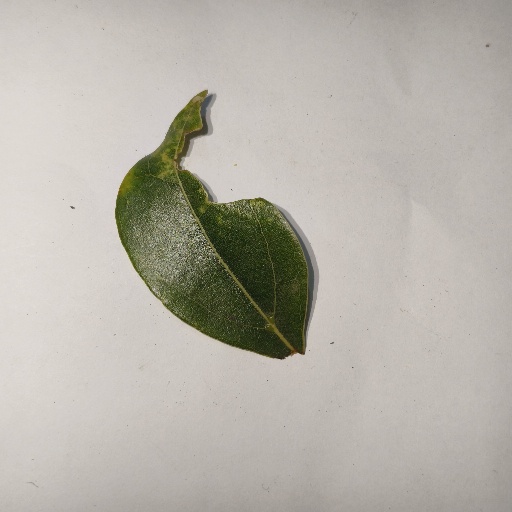
Species: Camphor
Leaf condition: Shot Hole